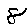
Label: 8